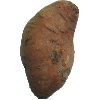
Label: Potato Sweet 1